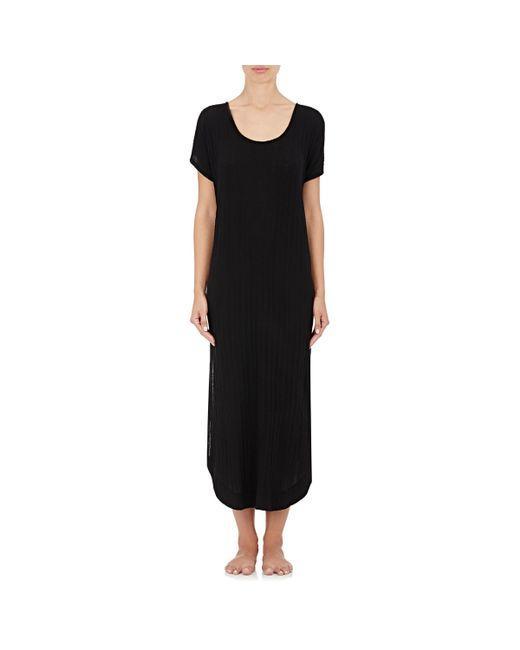
Damen Kurzarm Sommerkleid Schwarz